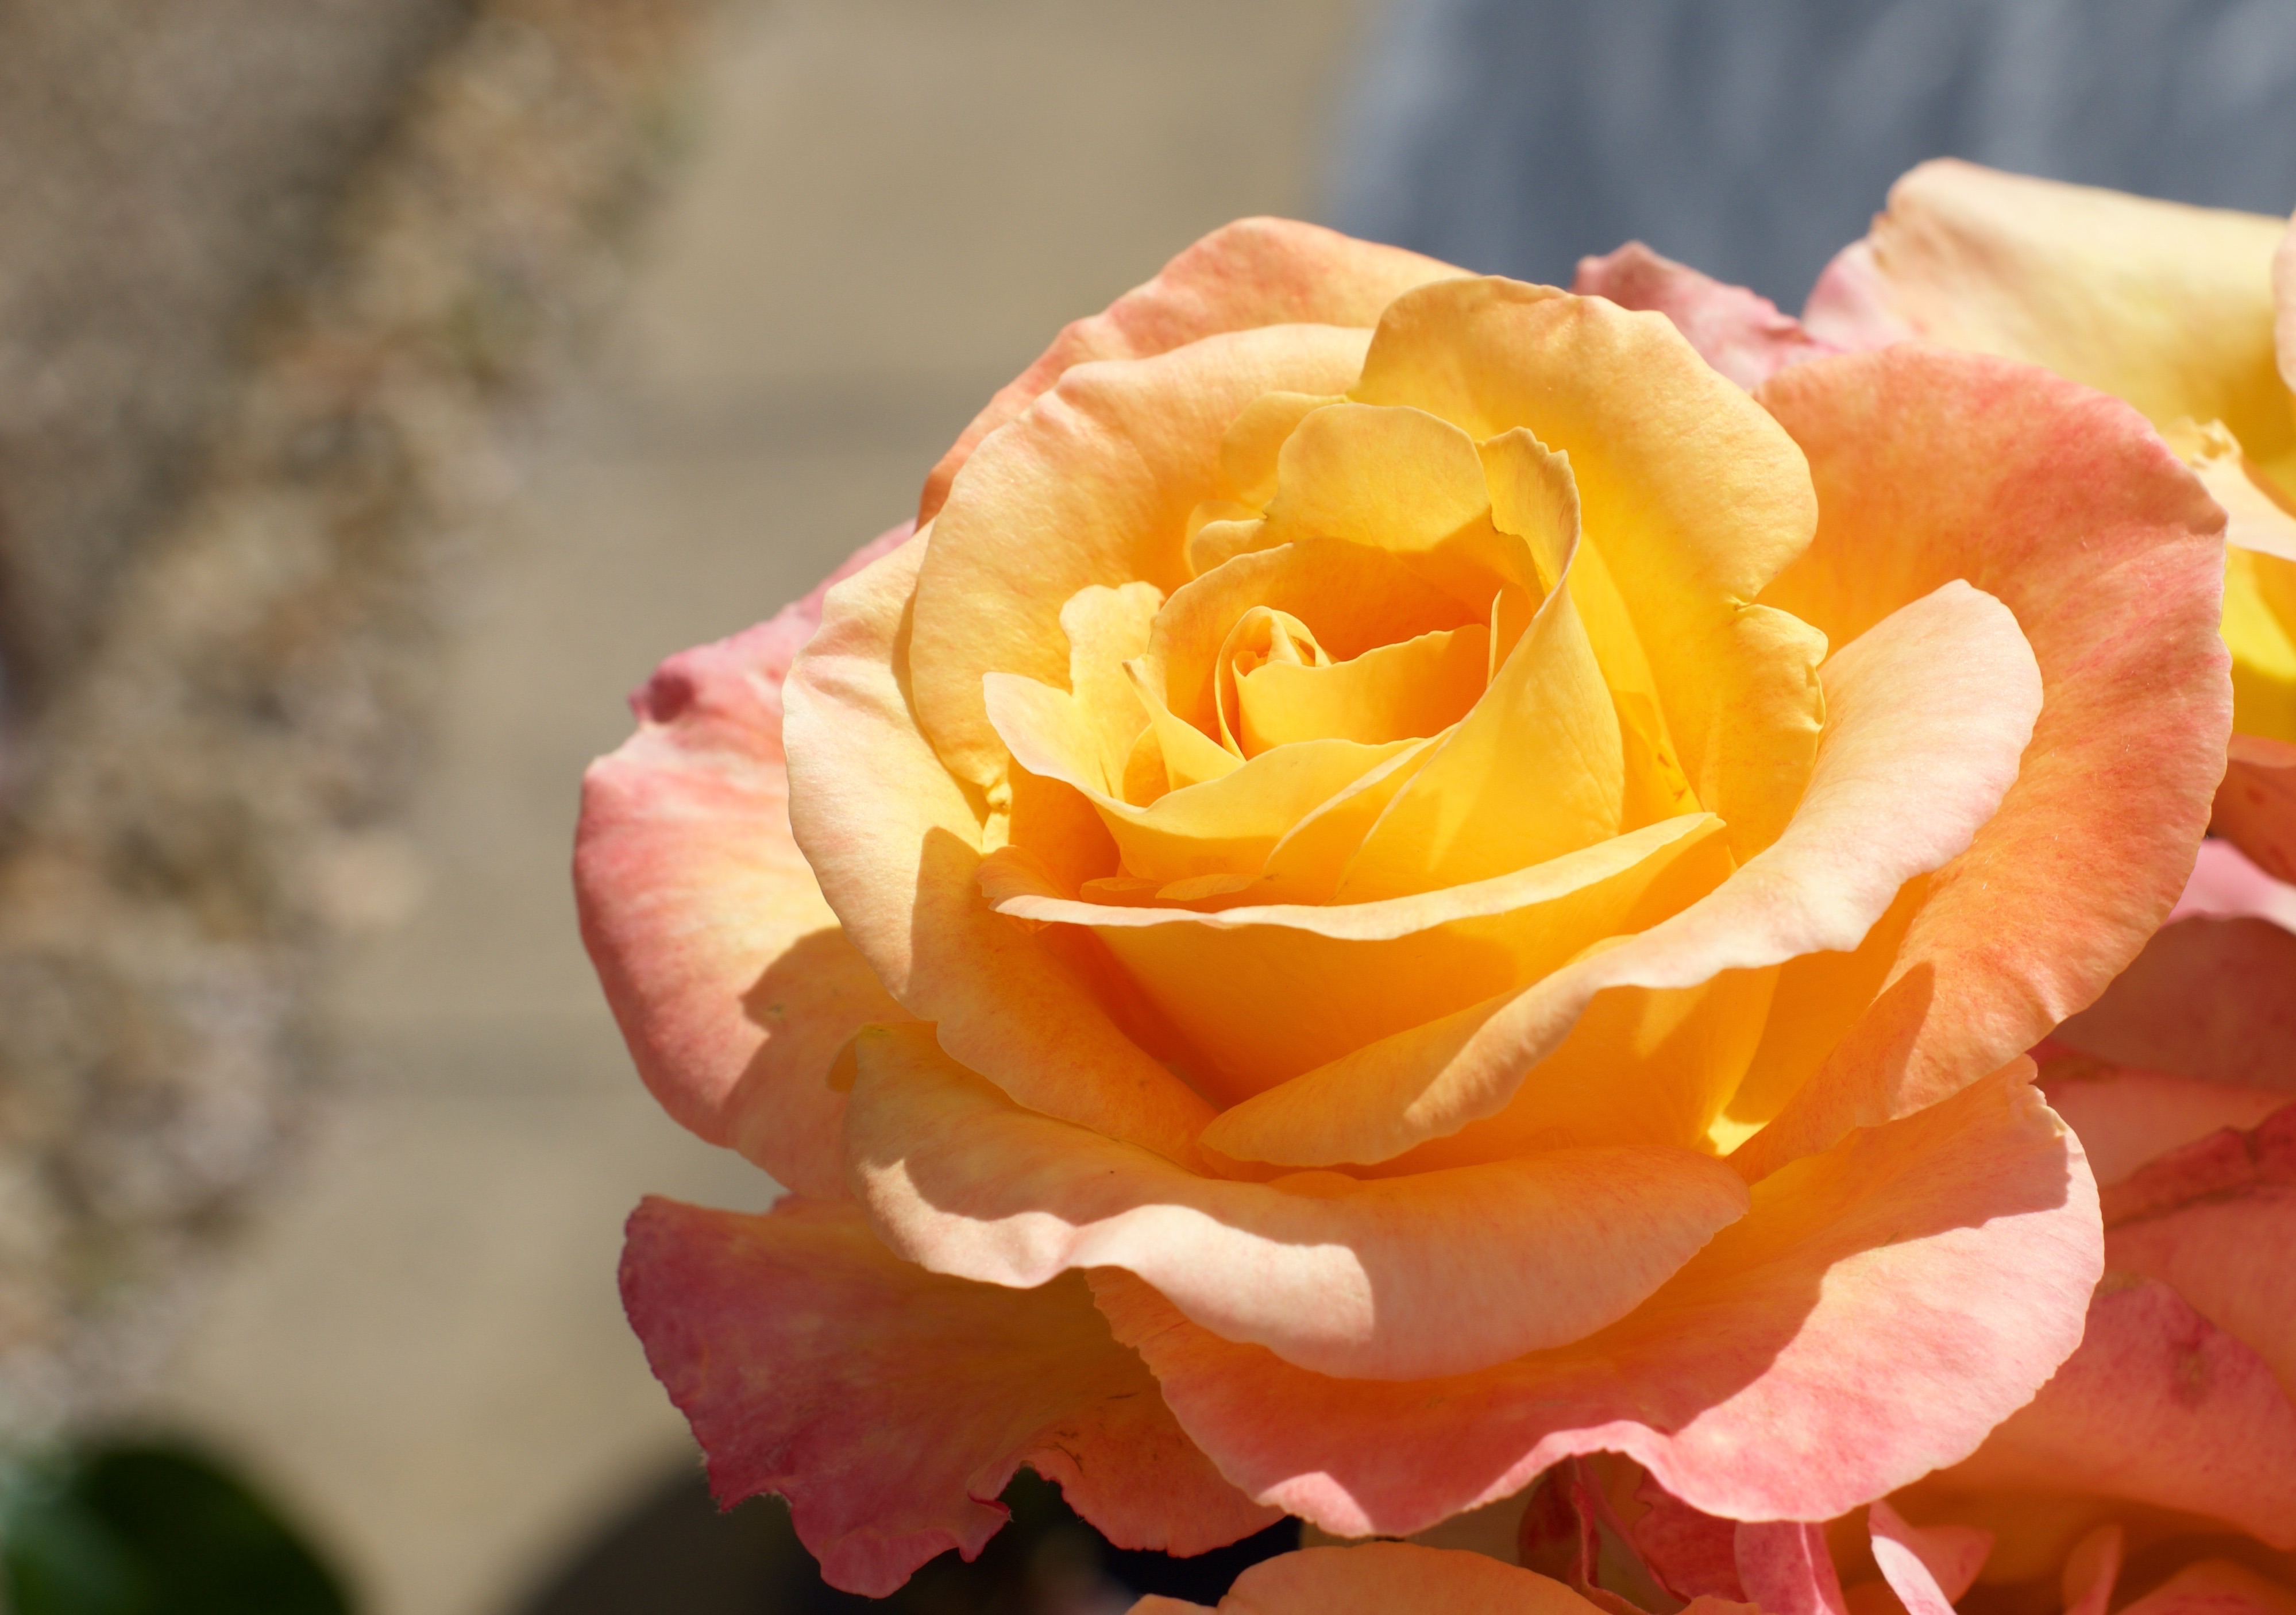
plant, flower, petal, rose, yellow, pink, flora, close up, floribunda, macro photography, flowering plant, garden roses, rose family, land plant, rose order, austrian briar